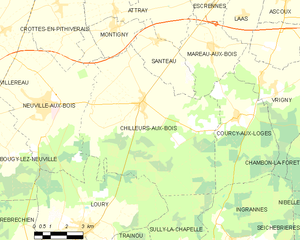
Chilleurs-aux-Bois est une commune française située dans le département du Loiret en région Centre-Val de Loire.